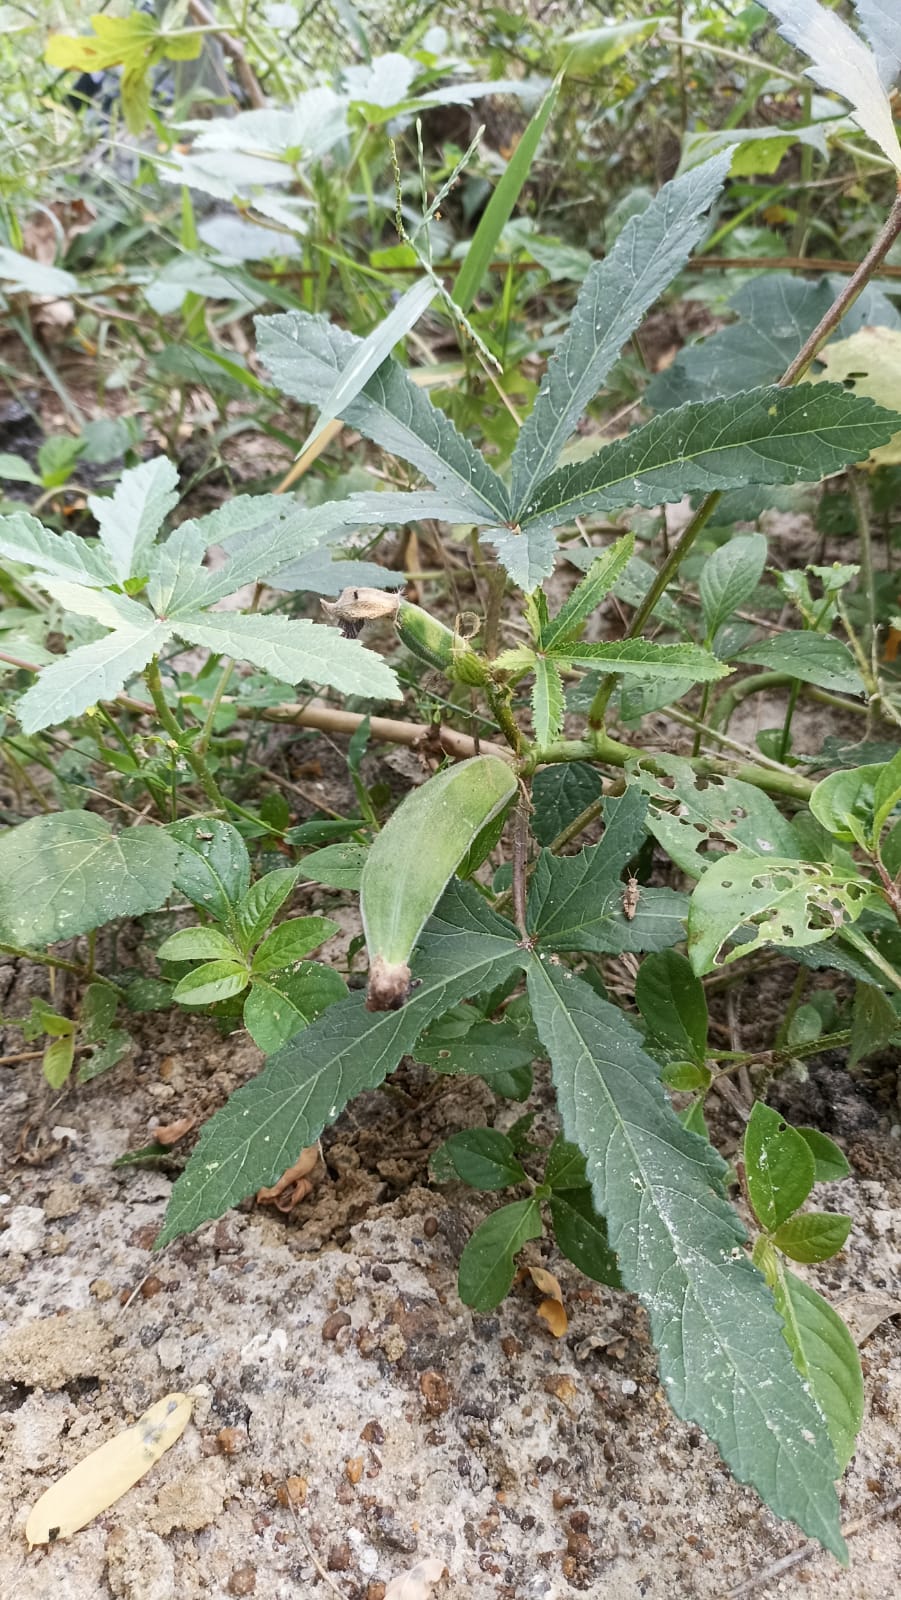
Label: Over-mature